Ardcanaght Stones

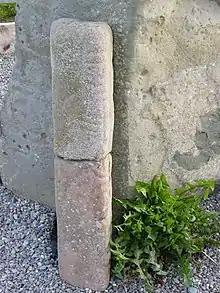
Larger Ardcanaght Ogham Stone

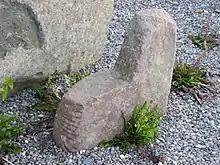
Smaller (broken) Ardcanaght Ogham Stone

The Ardcanaght Stones are a pair of ogham stones (CIIC 246) forming a National Monument located in County Kerry, Ireland.